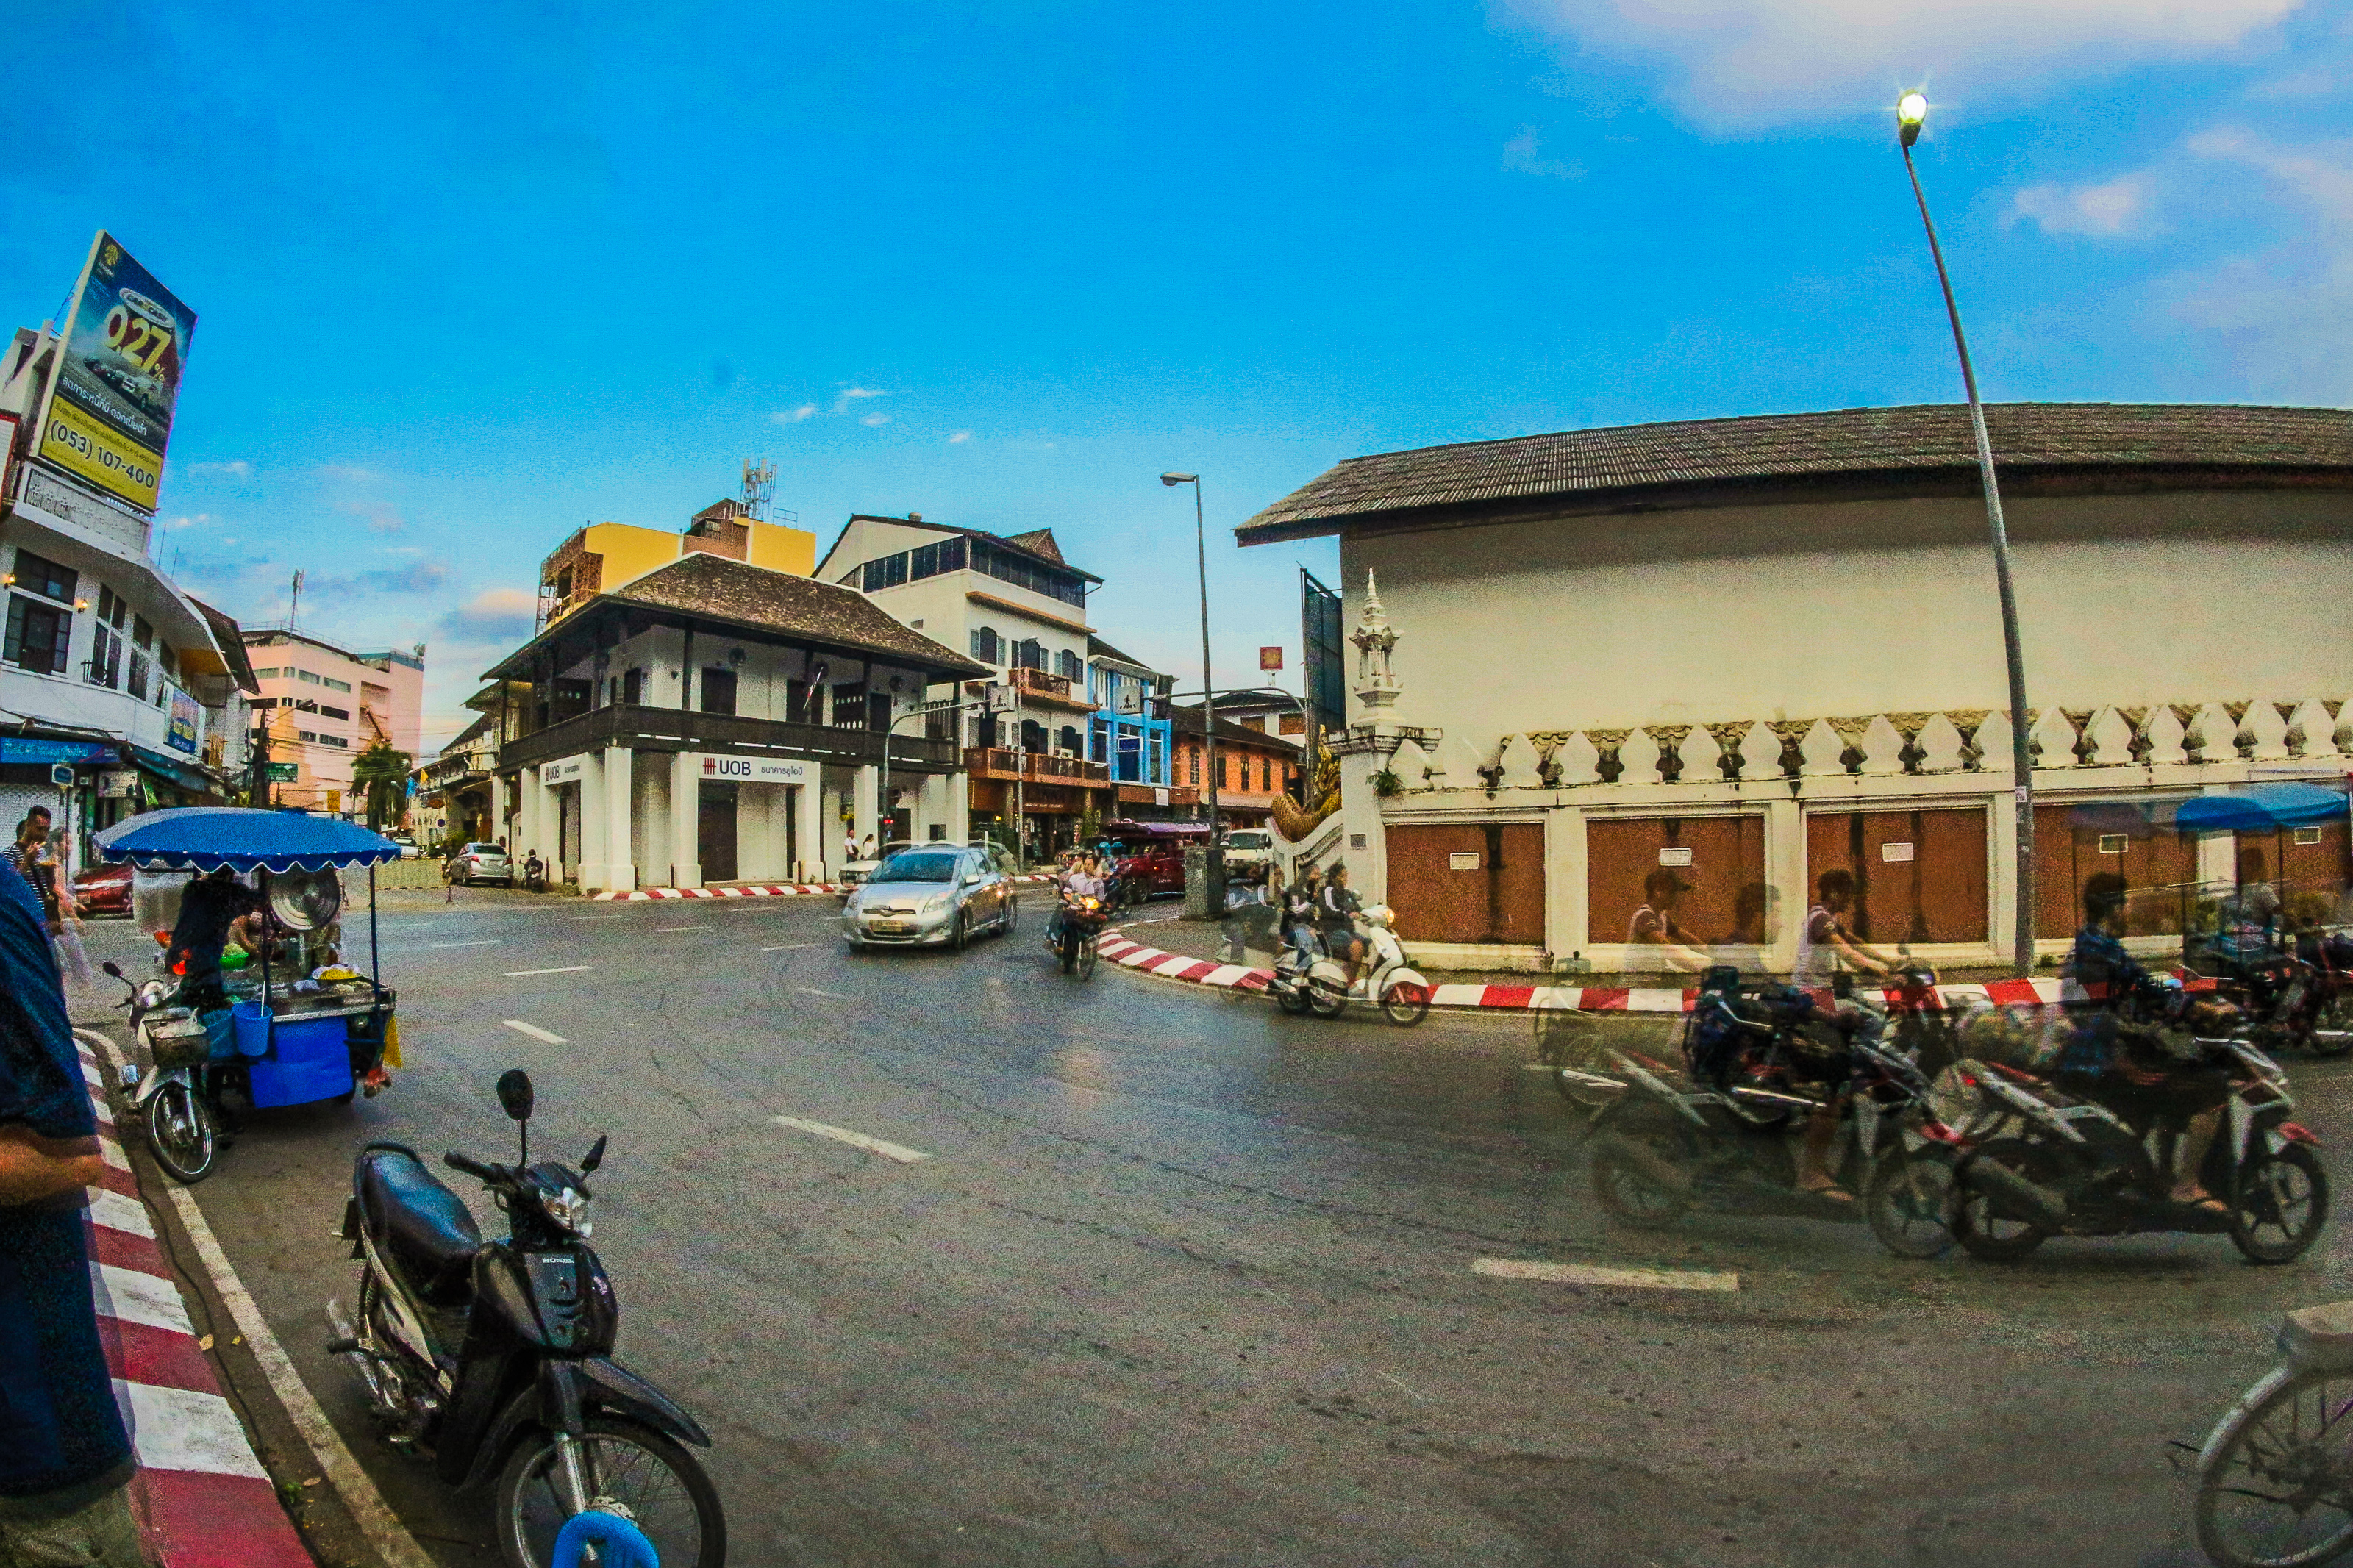
thailand, temple, buddhism, culture, travel, architecture, religion, asia, chiangmai, landmark, ancient, wat, traditional, thai, art, asian, tourism, buddha, buddhist, building, religious, beautiful, gold, statue, history, pagoda, background, chiang mai, sculpture, town, mode of transport, transport, sky, street, photography, vehicle, city, road, panorama, urban area, infrastructure, neighbourhood, downtown, vacation, house, fisheye lens, nonbuilding structure